2005 AFL Grand Final

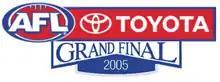
The Sydney Swans walk onto the field before the game. The Swans would win the game with a 4-point margin, winning their first premiership in 72 years.

The 2005 AFL Grand Final was an Australian rules football game contested between the Sydney Swans and West Coast Eagles at the Melbourne Cricket Ground on 24 September 2005. It was the 109th annual grand final of the Australian Football League (formerly the Victorian Football League), staged to determine the premiers for the 2005 AFL season. The match, attended by 91,828 spectators, was won by Sydney by a margin of four points. It was the club's fourth VFL/AFL premiership, and its first since 1933, breaking a league-record 72-year premiership drought.